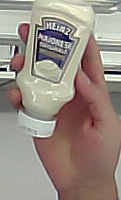
Product: heinz_mayo